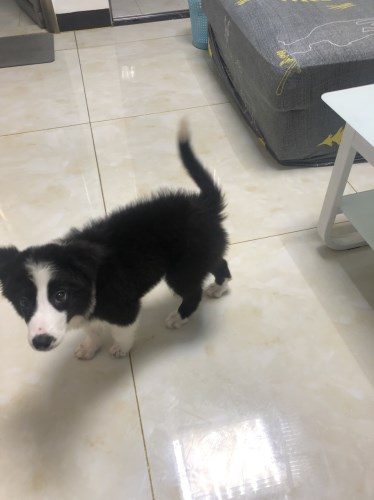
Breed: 2594-n000109-Border_collie